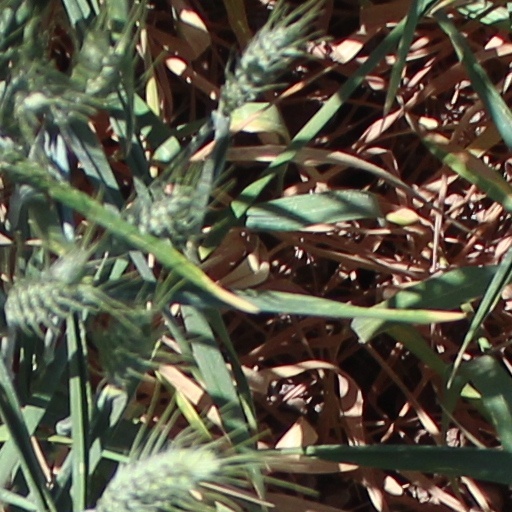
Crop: wheat